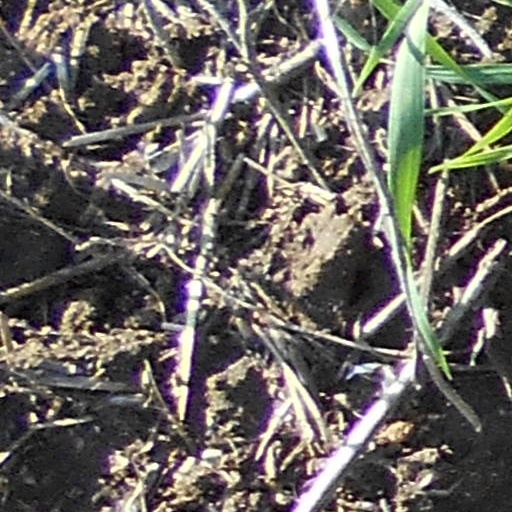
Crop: wheat